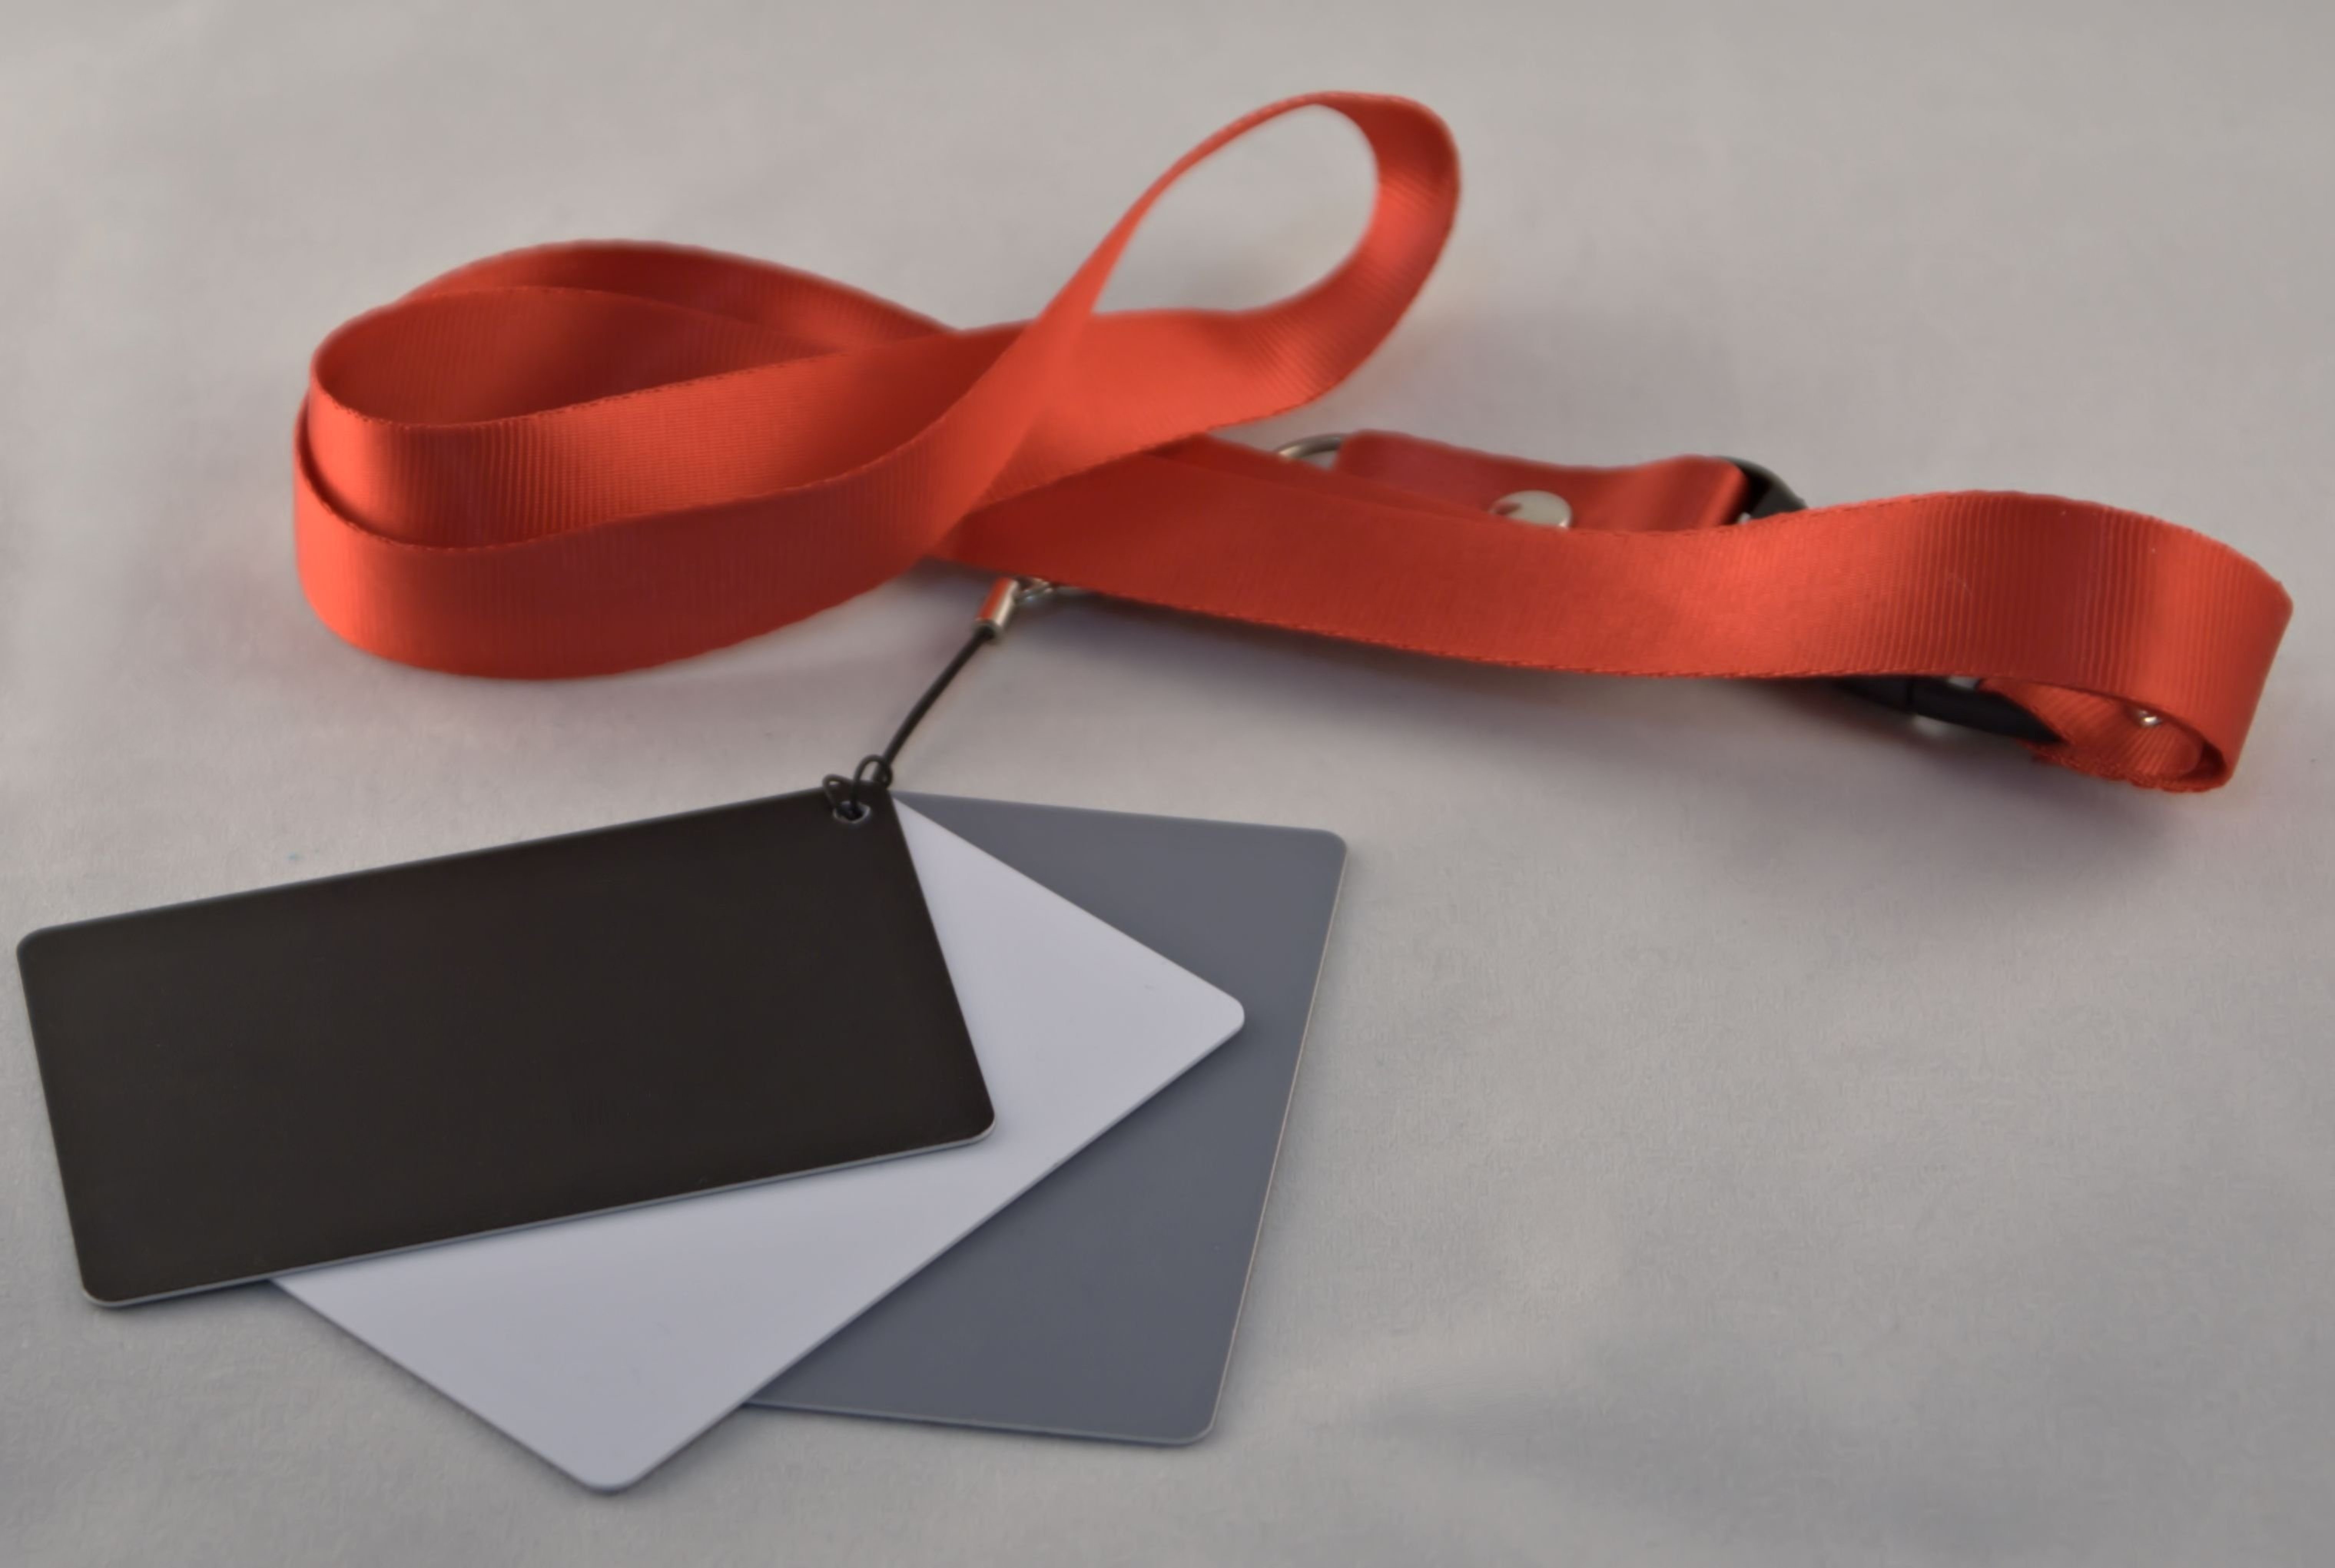
photo, glasses, fashion accessory, grey scale, awb cards